Chase plane

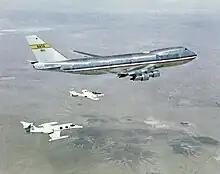
Two chase aircraft, a Learjet 23 and a Cessna T-37, in formation with a NASA Boeing 747 905 as part of a wing vortex experiment.

A chase plane is an aircraft that "chases" a "subject" aircraft, spacecraft or rocket, for the purposes of making real-time observations and taking air-to-air photographs and video of the subject vehicle during flight.